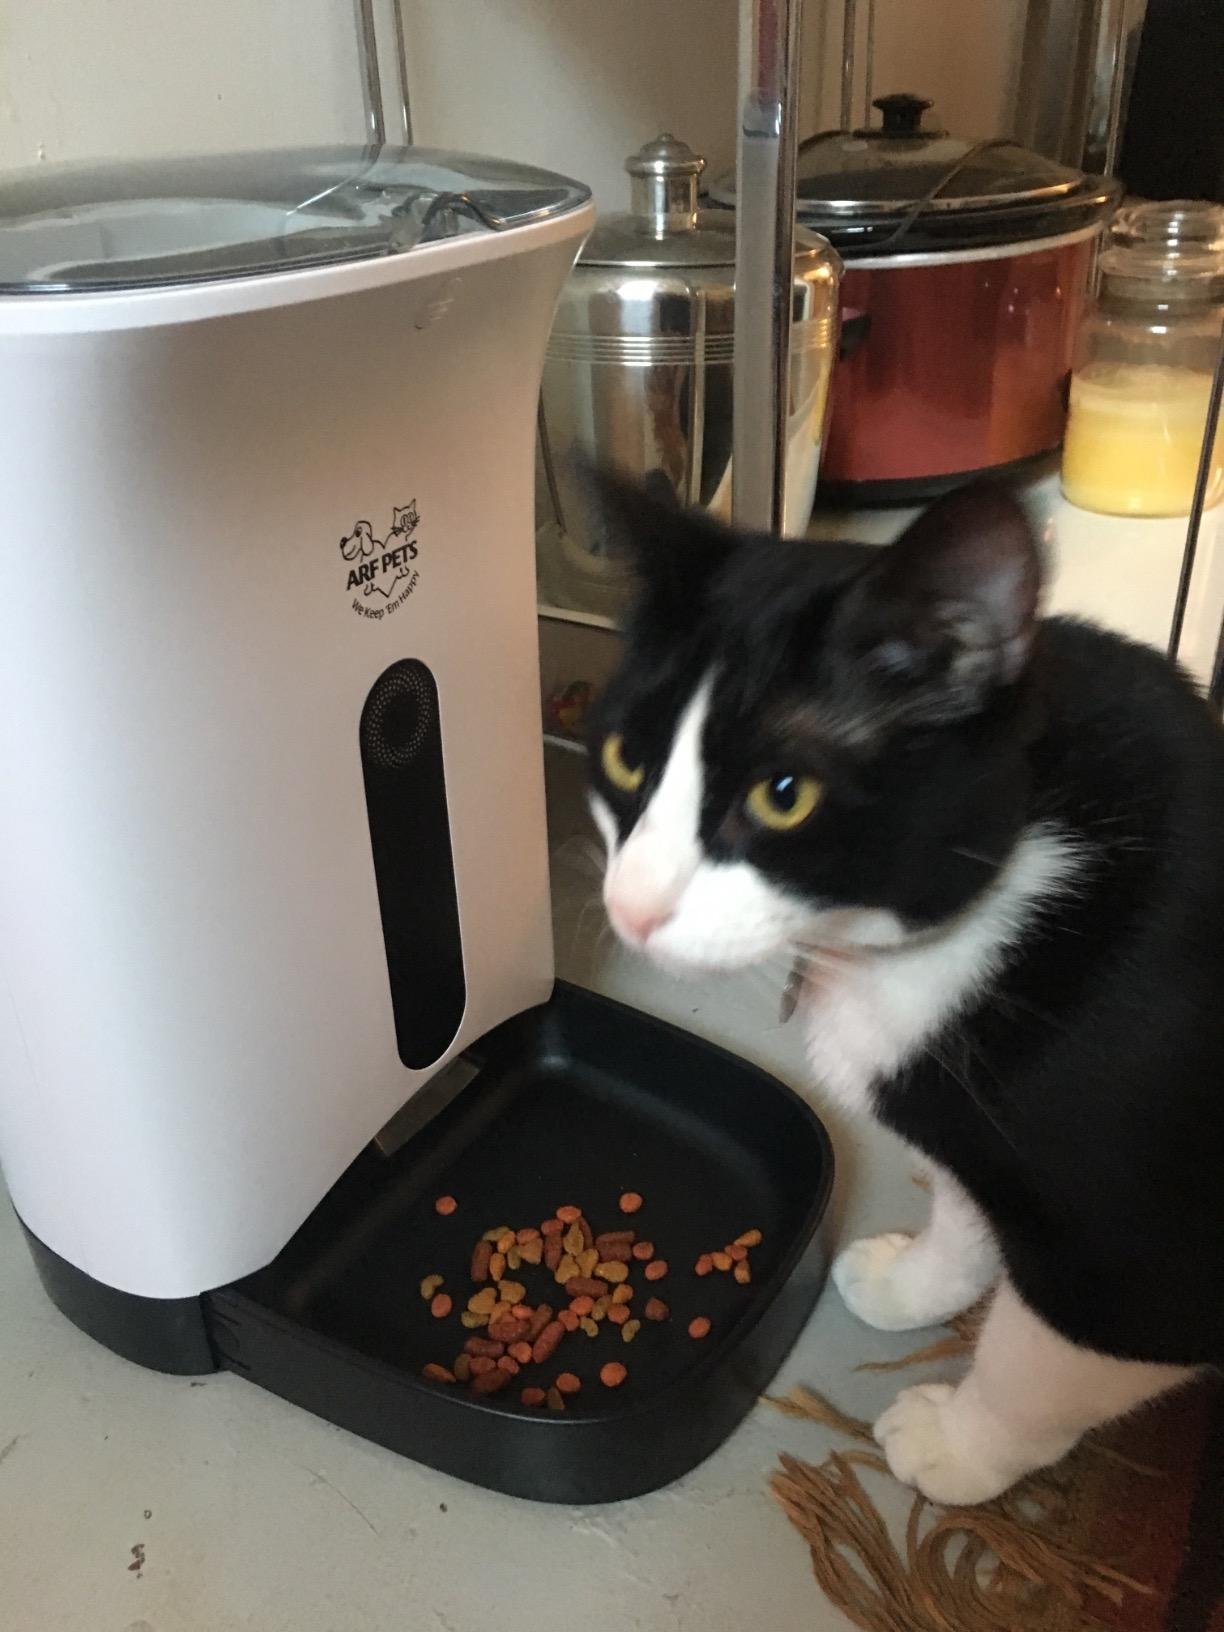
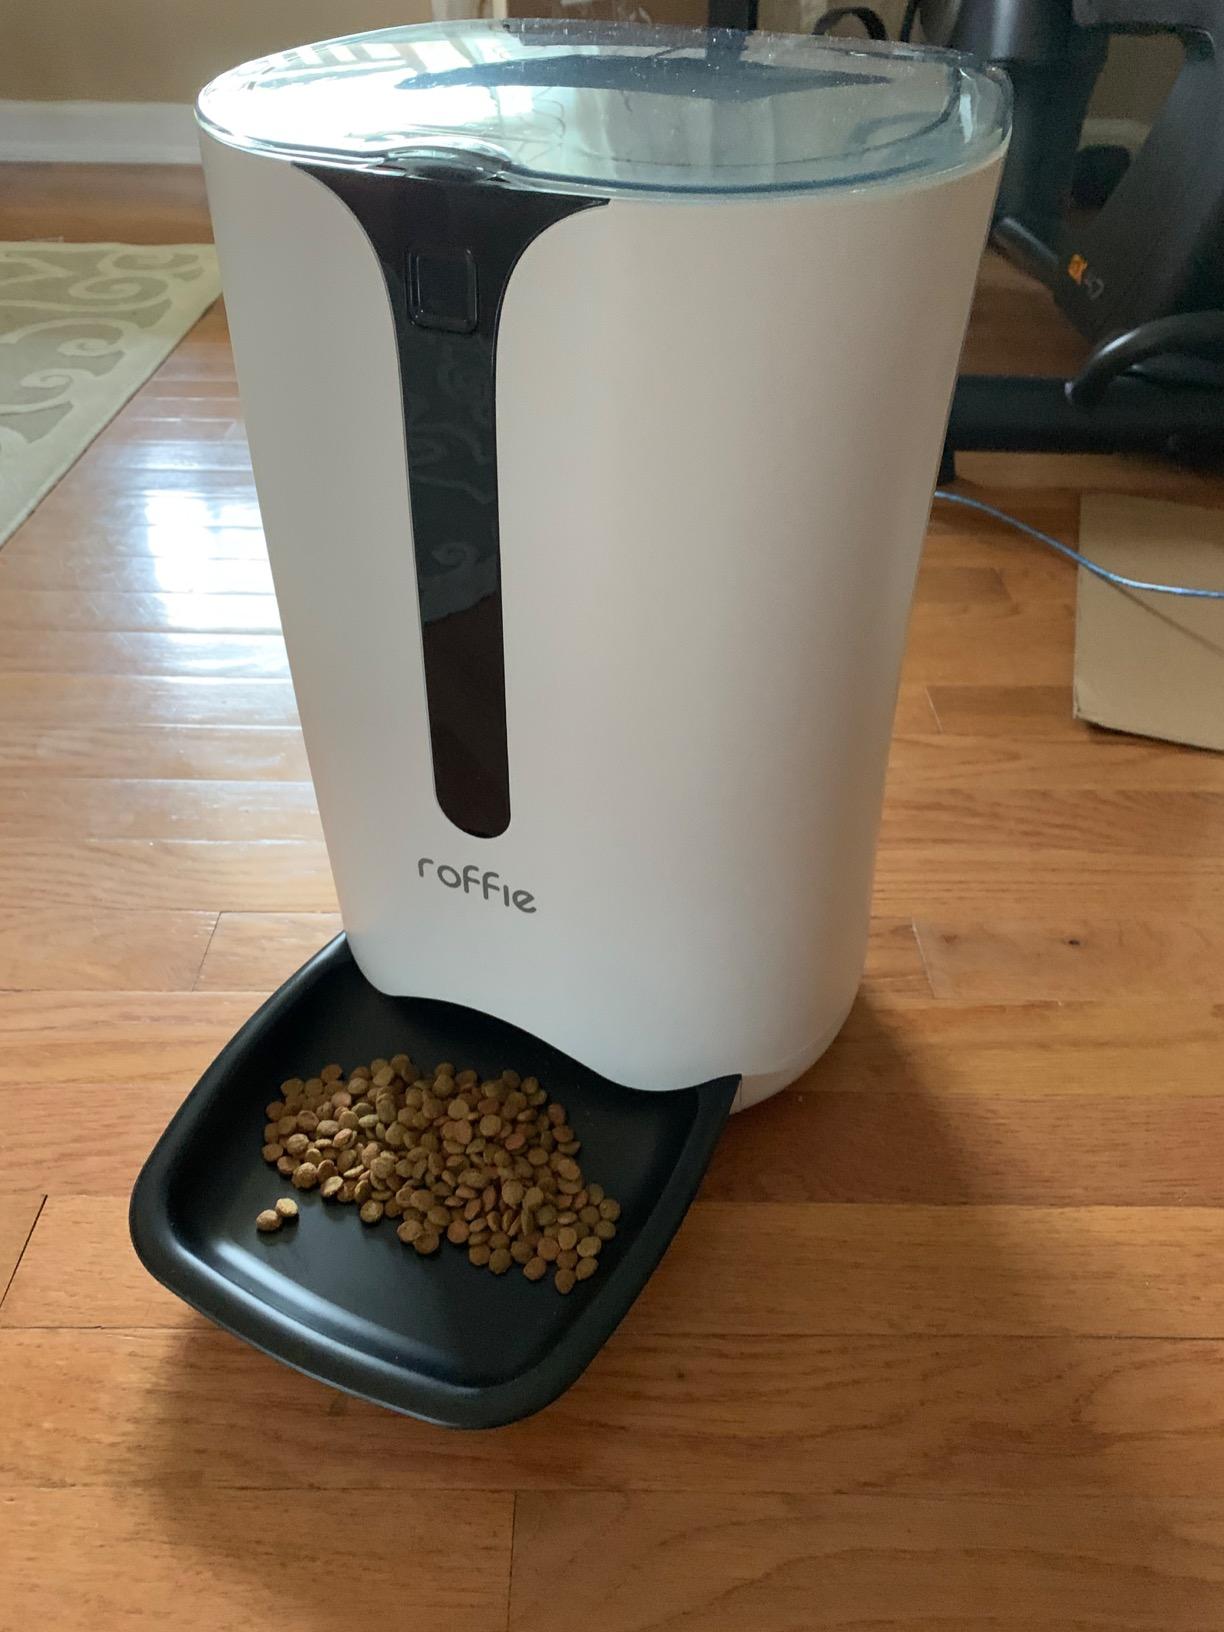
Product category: items_feeder
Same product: no